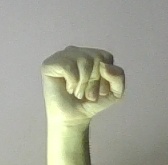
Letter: saad